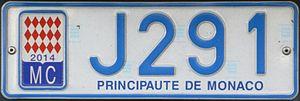
La plaque d'immatriculation monégasque est l'un des éléments du dispositif permettant l'identification d'un véhicule du parc automobile de Monaco. Elle est obligatoire sur la plupart des véhicules à moteur enregistrés dans la principauté.